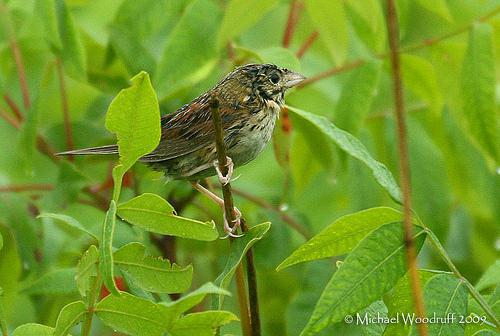
A photo of a henslow sparrow